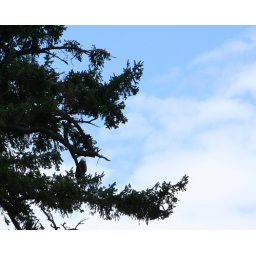
Eagle in tree outside house on Orcas